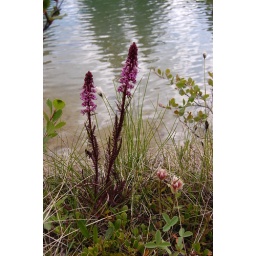
purple flowers by the water